Markham Thunder

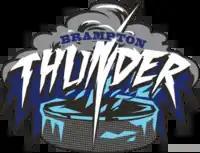
Brampton Thunder logo, used from 2014 to 2017

The city of Brampton had a long history of women's ice hockey, starting with the creation of the Brampton Canadettes in 1963, whose management created the Dominion Ladies Hockey Tournament in 1967 (operating today as the Canadettes Easter Tournament).